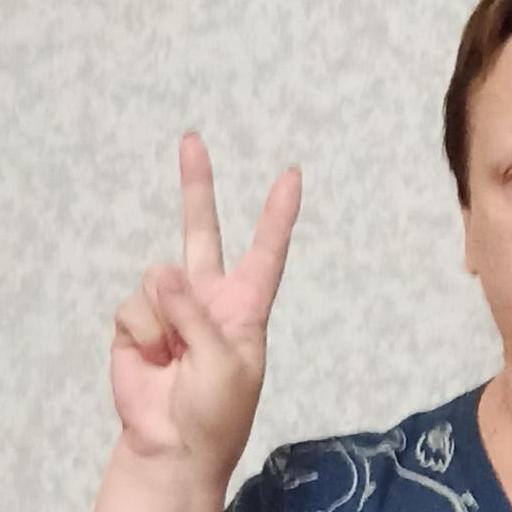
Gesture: peace